Naval Base Trinidad

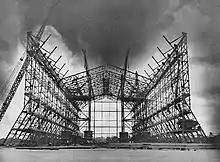
African American Seabees of the 80th Seabees erecting an Airship Hangar at Carlsen Field Trinidad

Naval Base Trinidad, also called NAS Trinidad, NAS Port-of-Spain, was a large United States Navy Naval base built during World War II to support the many naval ships fighting and patrolling the Battle of the Atlantic. The fighting in the area became known as the Battle of the Caribbean. Naval Base Trinidad was located on the Island of Trinidad in West Indies of the Caribbean Sea.